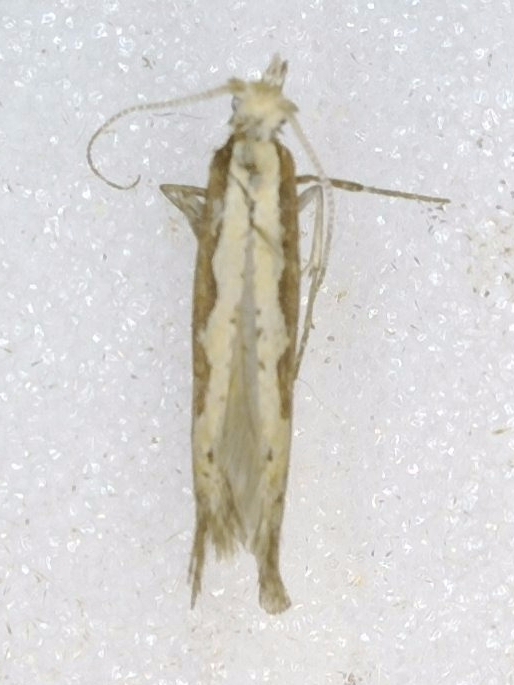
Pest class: diamondback_moth